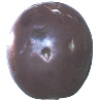
Label: Passion Fruit 1